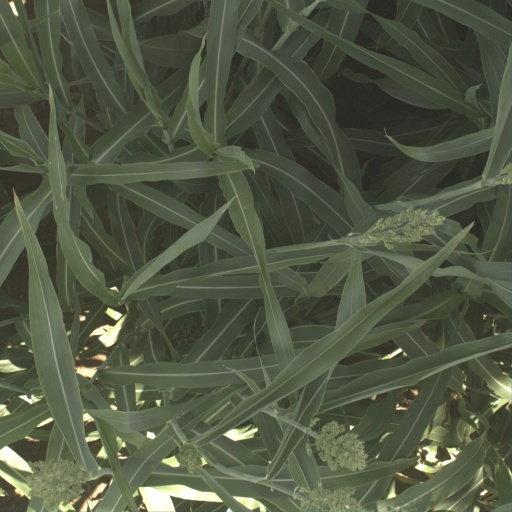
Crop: sorghum